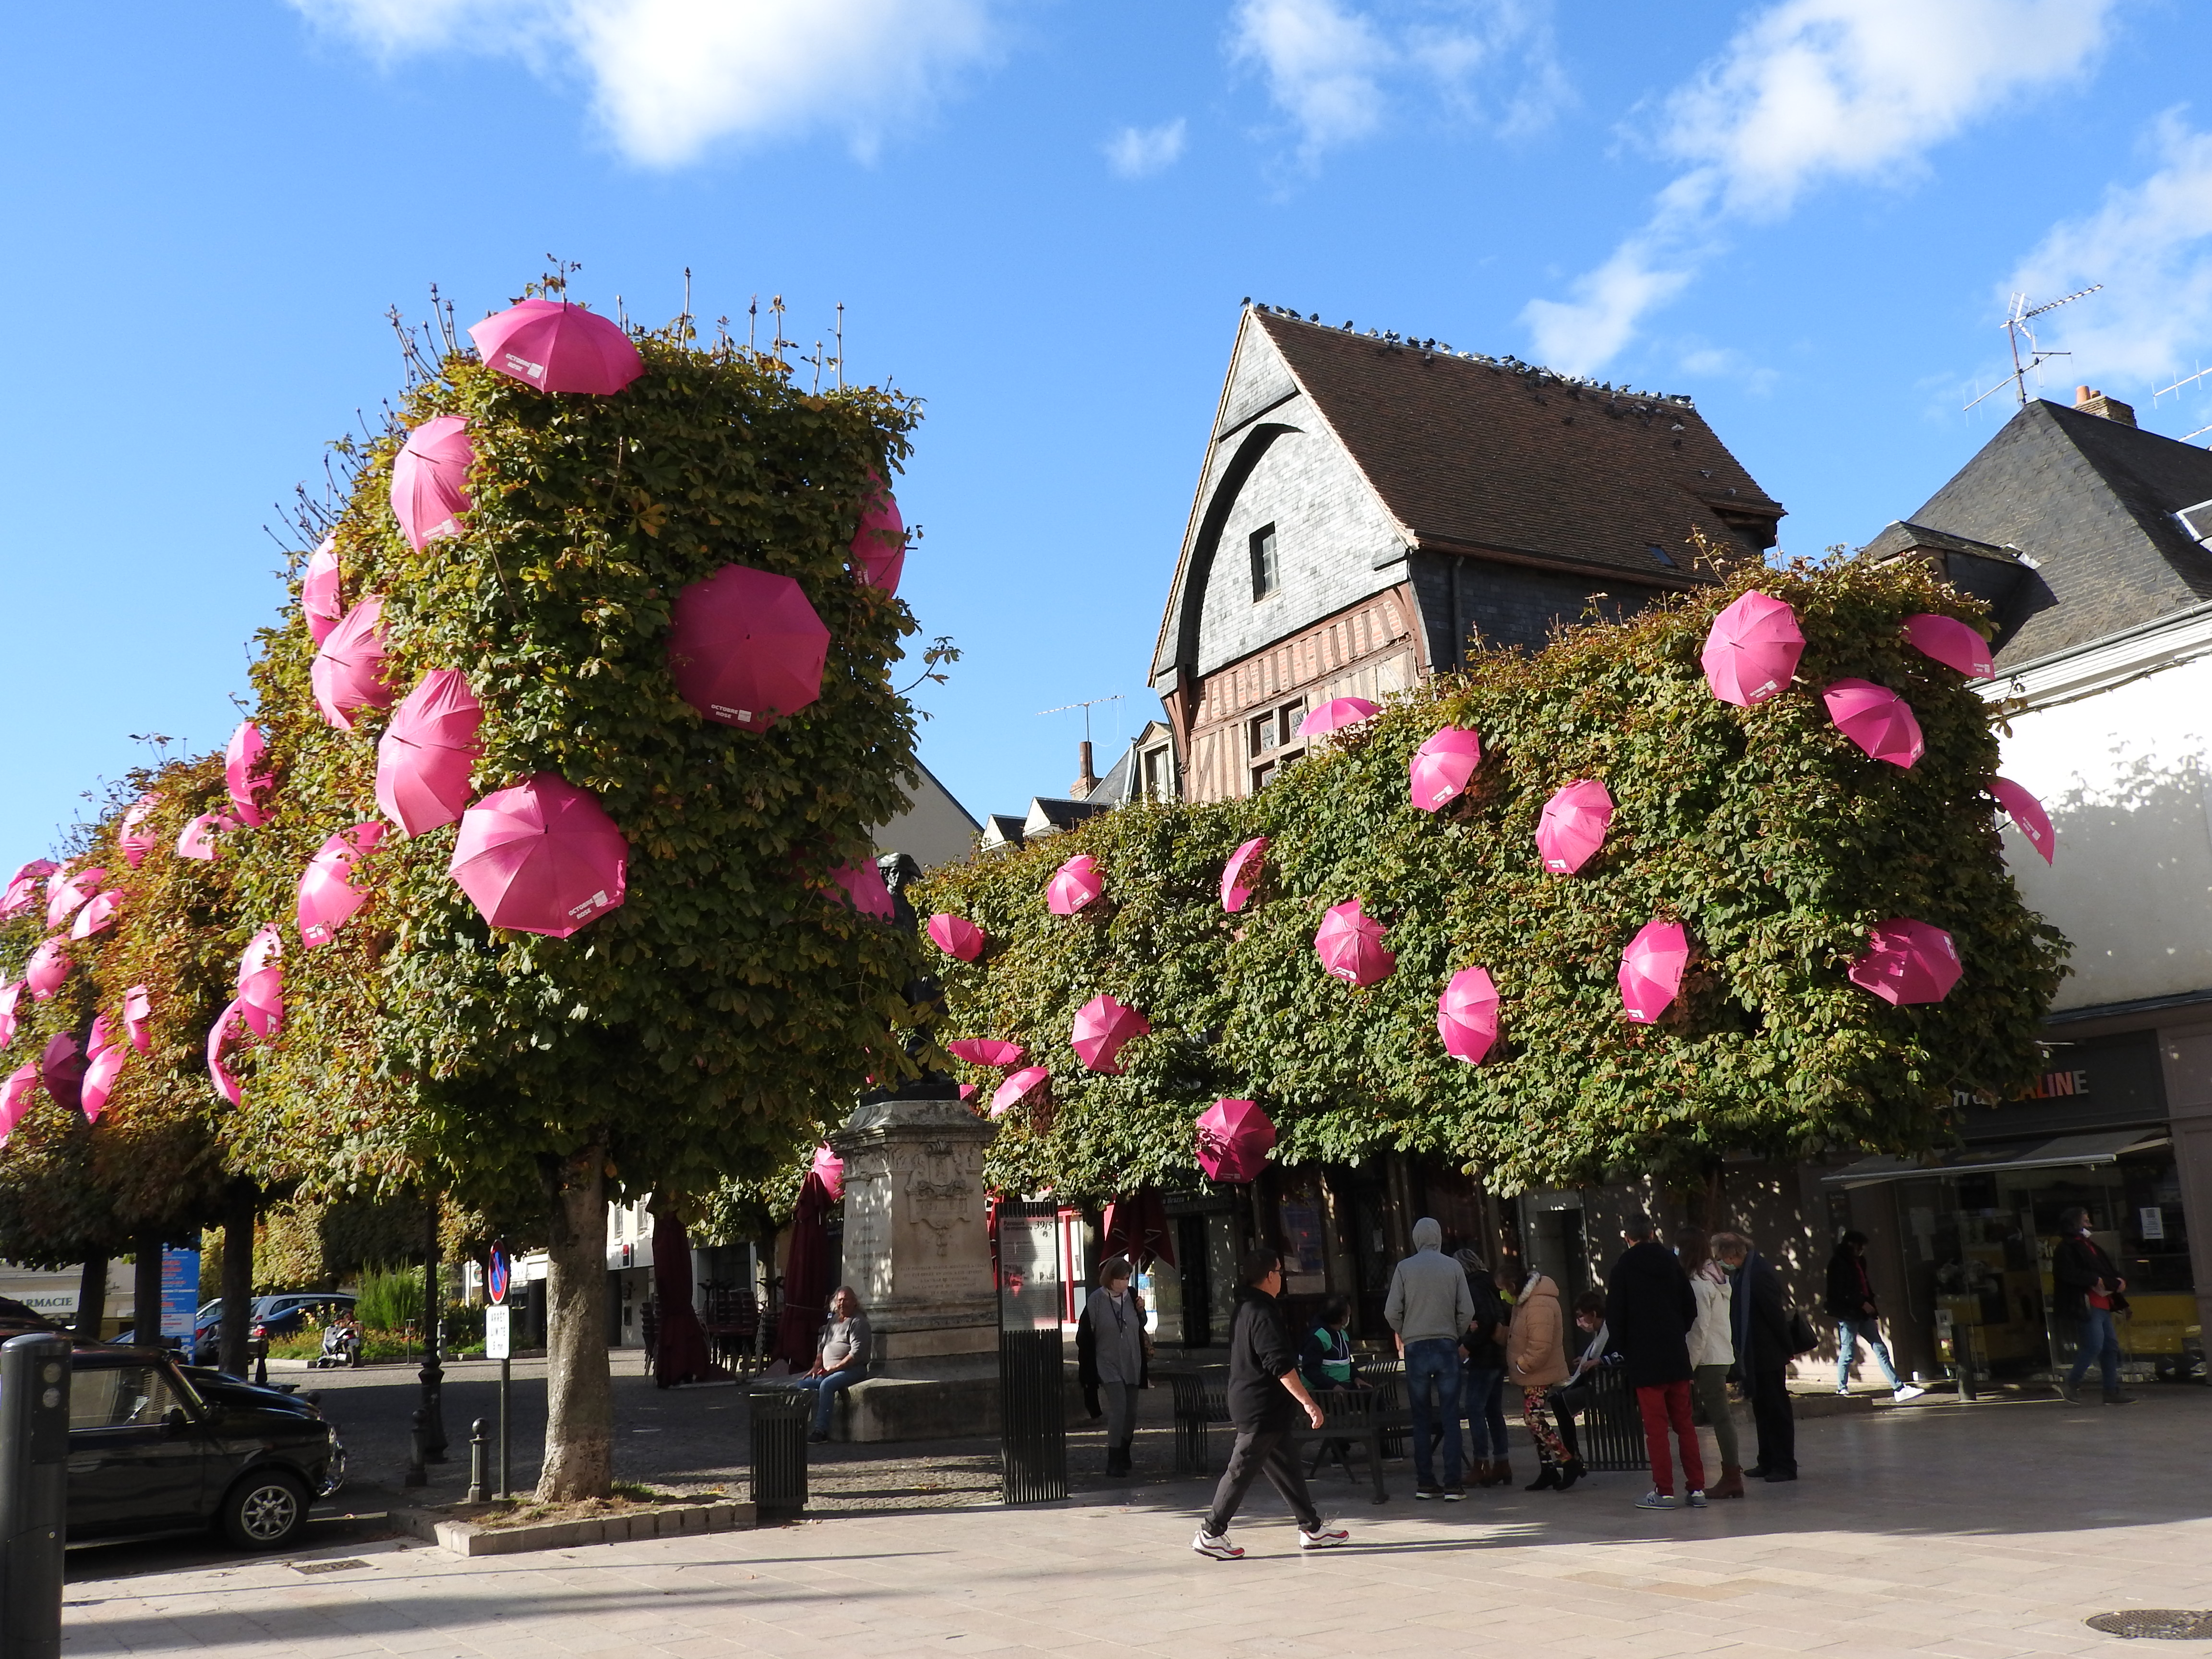
tree, nature, umbrella, cancer, pink, flower, town, plant, public space, architecture, sky, spring, street, tourism, neighbourhood, house, city, building, tourist attraction, vacation, pedestrian, facade, magenta, leisure, road